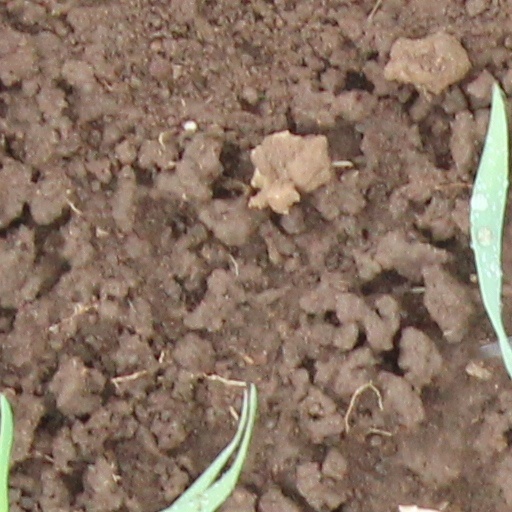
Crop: wheat